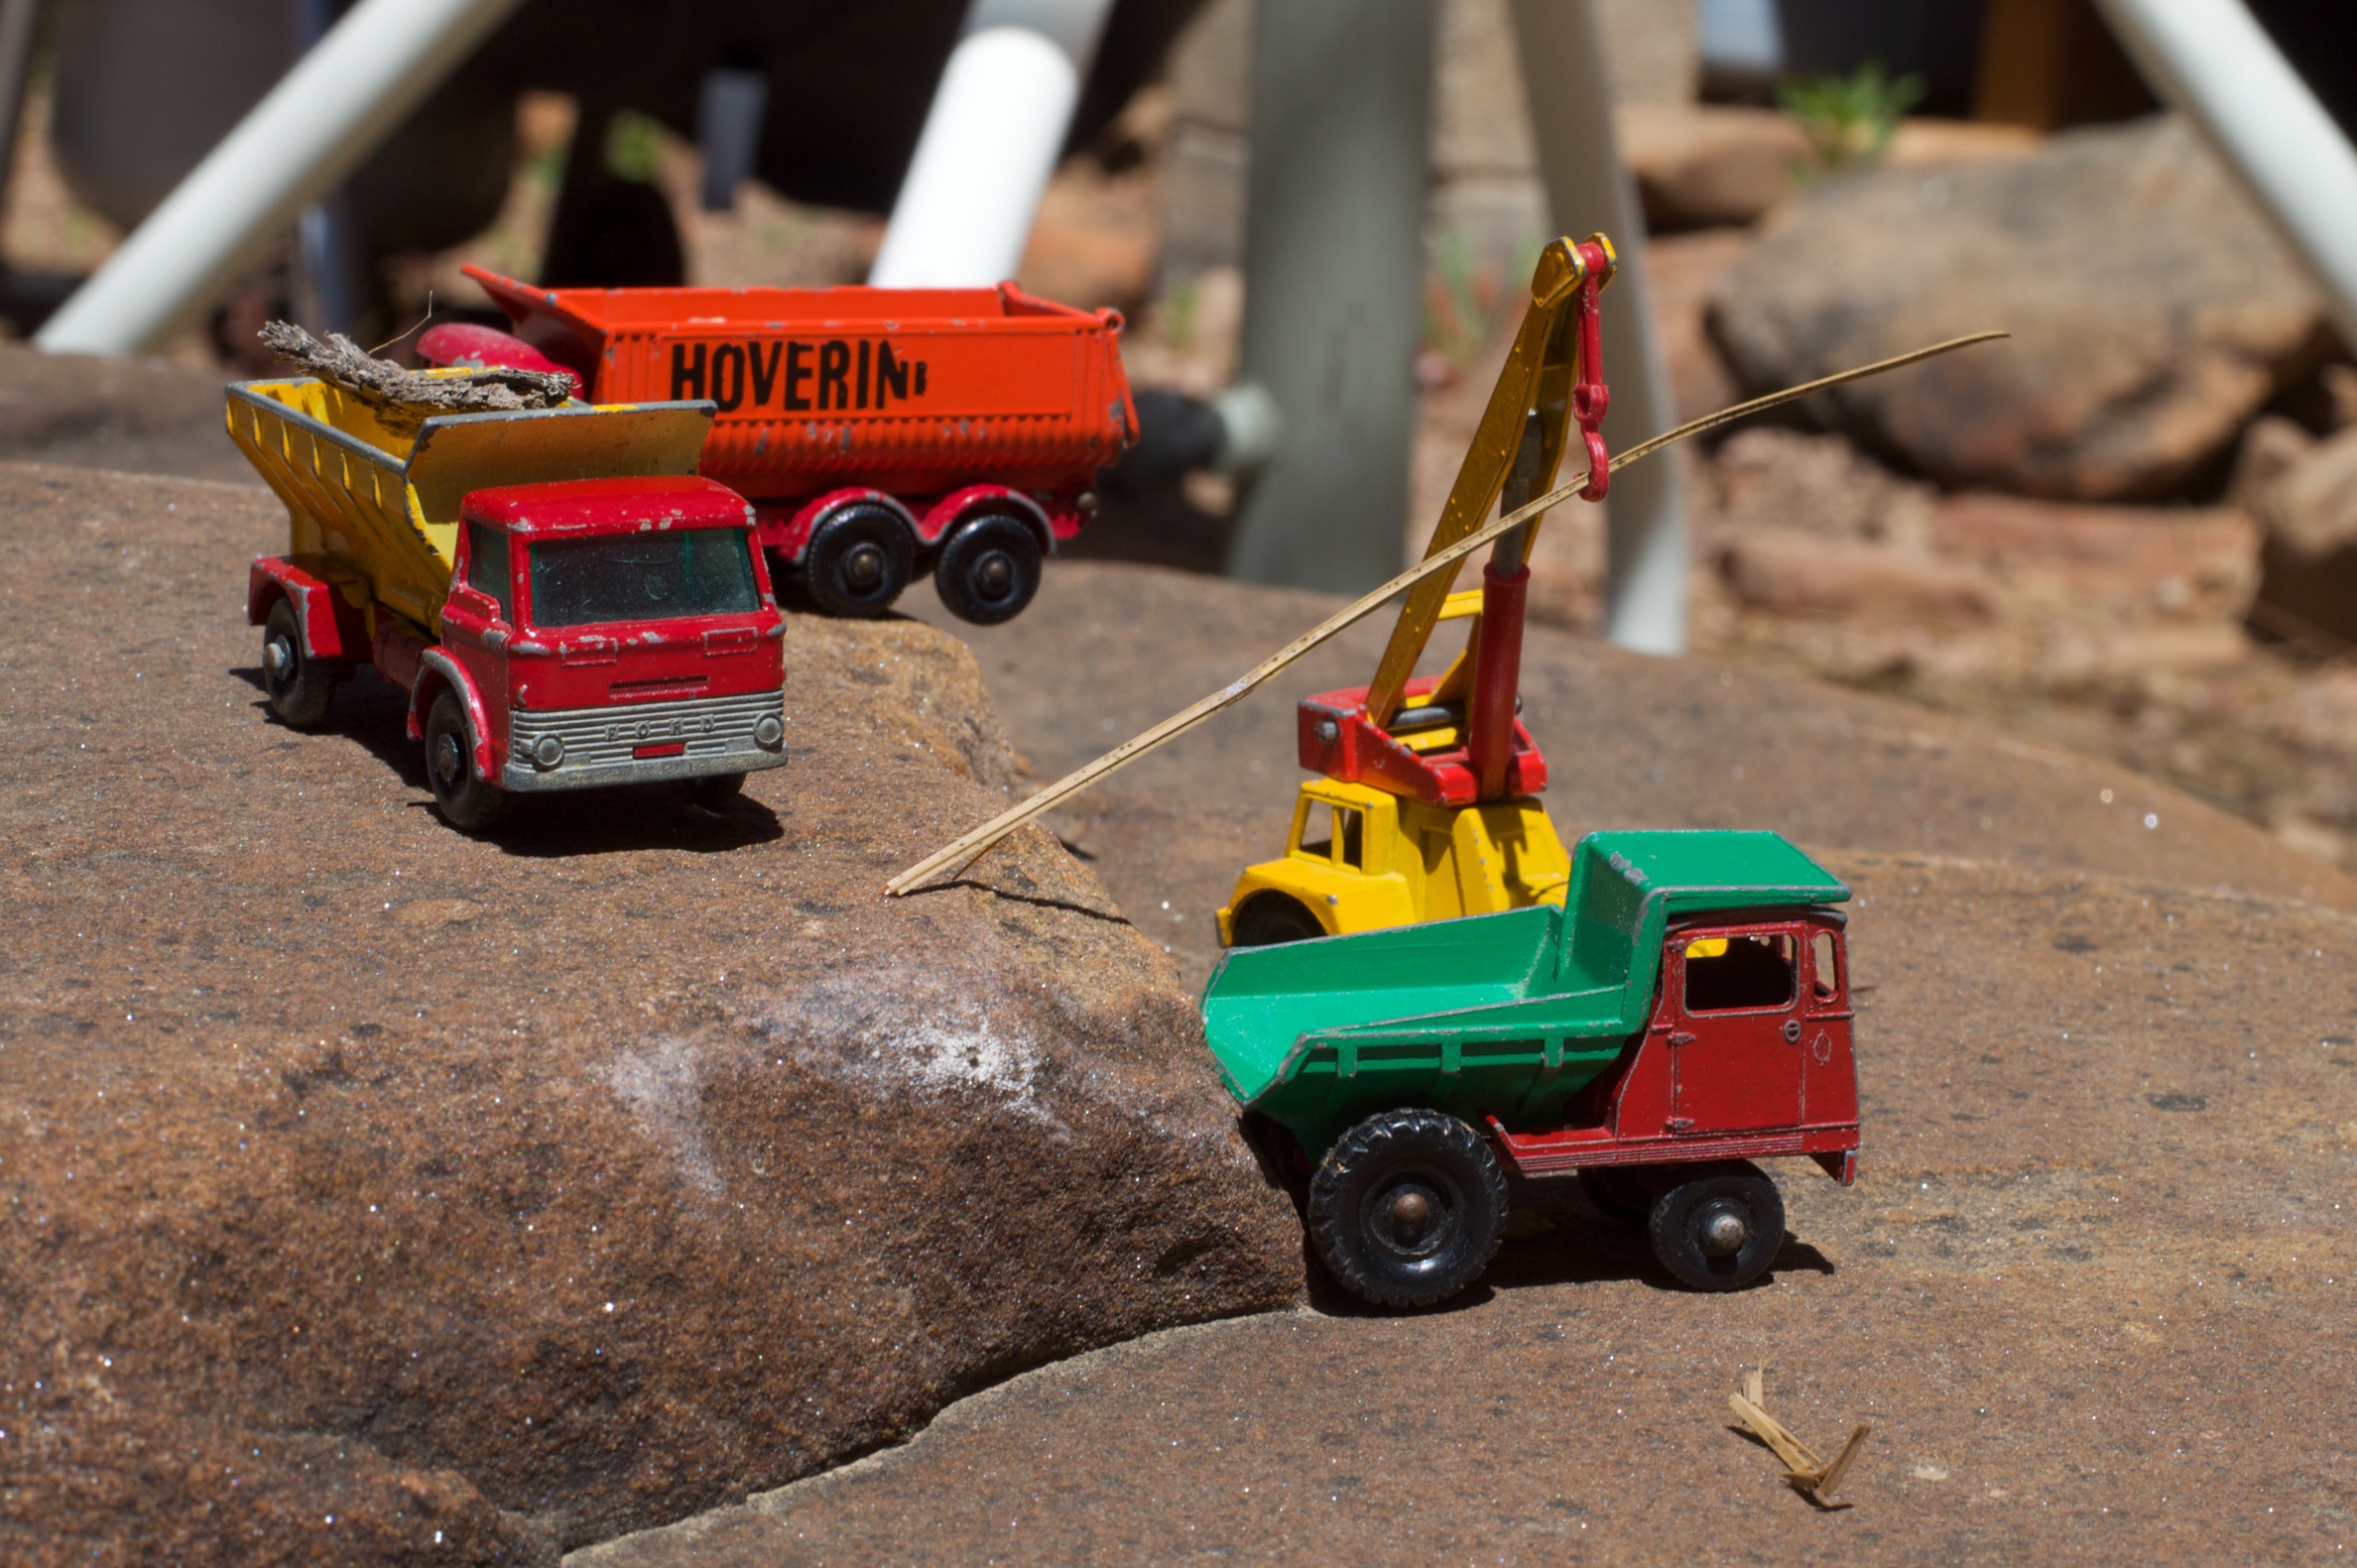
vehicle, toy, toys, matchbox, construction equipment